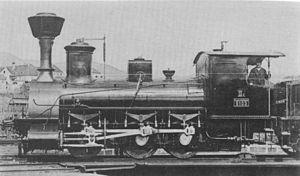
Locomotive à vapeur de type KkStB_51_03
Dès la signature du Traité de Francfort en 1871 consacrant l'annexion de l'Alsace-Lorraine par l'Empire allemand, les autorités administrant les chemins de fer de cette province durent, dans l'urgence, bâtir un parc roulant puisque la Compagnie des chemins de fer de l'Est avait retiré tout son matériel de ces territoires. Pour ses locomotives à vapeur destinées au service marchandises et mixtes, la nouvelle administration, dénommée Kaiserliche Generaldirektion der Eisenbahnen in Elsass-Lothringen, acheta auprès d'autres administrations ou usines des machines variées.